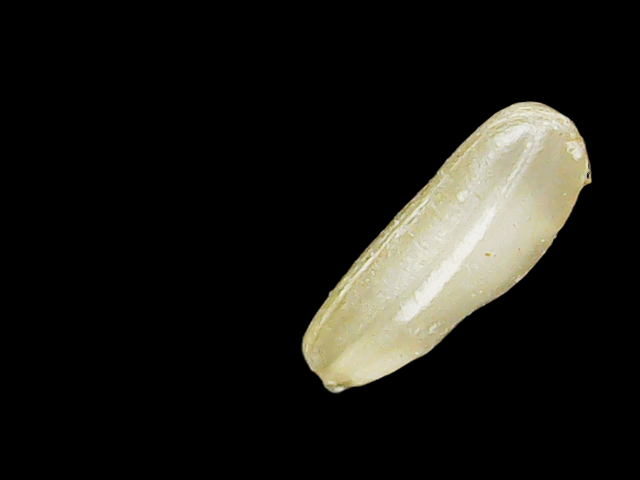
Rice variety: Binadhan17